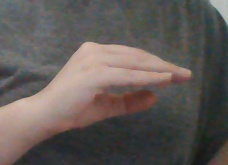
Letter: jeem